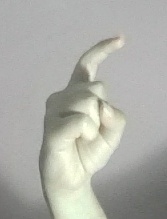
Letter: ra